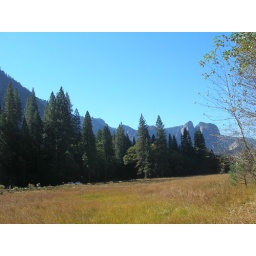
near mirror lake